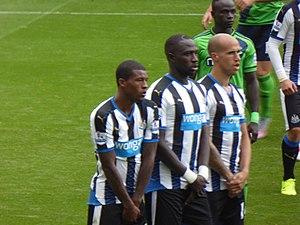
Gabriel Obertan, né le 26 février 1989 à Pantin, est un footballeur français qui évoluant principalement comme un ailier, mais peut aussi jouer milieu offensif et un attaquant au BB Erzurumspor.